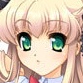
Portrait style: Anime Portrait